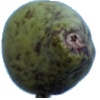
Label: Pear Stone 1